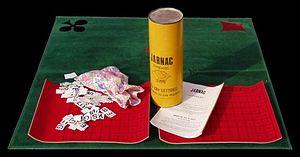
La première édition de Jarnac était en tube
Le Jarnac, ou initialement Jarnac!, est un jeu de lettres, créé par Émile Lombard. Le jeu oppose deux joueurs ou deux équipes et l'objectif est de compléter le premier sa propre grille par des anagrammes chaque fois plus longues.